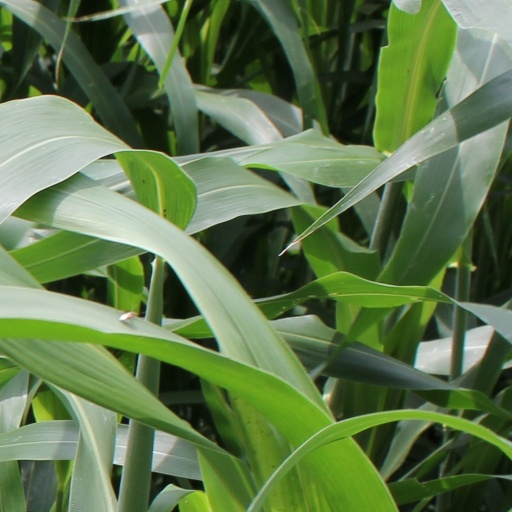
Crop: sorghum